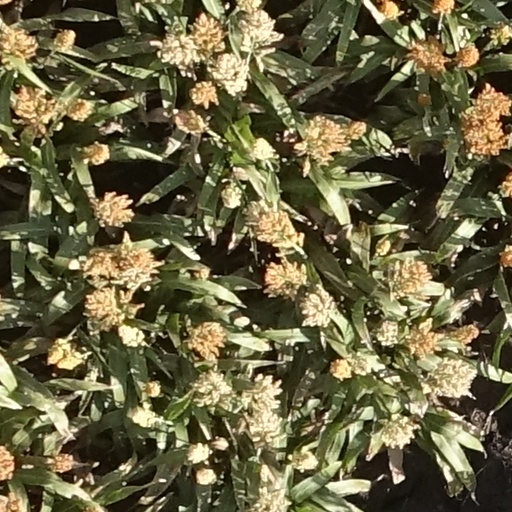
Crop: sorghum